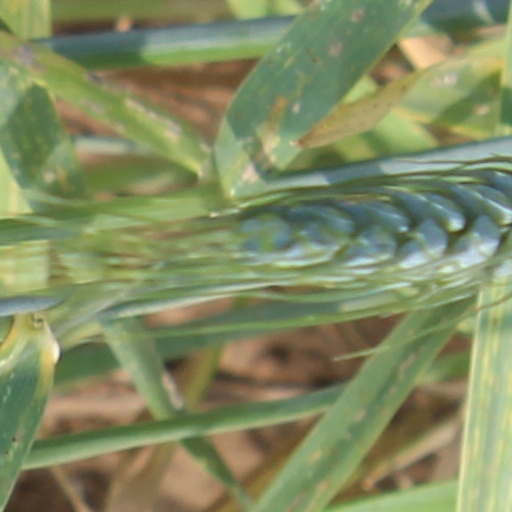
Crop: wheat